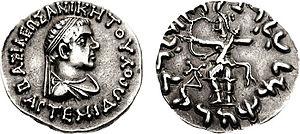
Agathoclès de Bactriane ou Agathoclès Dikaios était un souverain gréco-bactrien/ indo-grec qui régna entre 190 et 180 av. J.-C. Ce roi se caractérise à la fois par une production monétaire très indianisante, avec le seul cas d'illustration de divinités hindoues dans le monnayage des grecs en Inde, mais aussi un monnayage au contraire très tradionnaliste honorant ses ancêtres dynastiques. Selon Widemann, il est possible que cette deuxième série de monnaies purement grecques aient constitué une réaction à la trop grande ouverture vers l'Inde de la deuxième série, peut-être sous l'effet de la pression d'un certain nationalisme greco-bactrien. Après Agathoclès, les divinités hindoues disparaissent pour toujours du monnayage grec, ainsi que le Brahmi, au bénéfice du Kharoshthi, un script du nord-ouest de l'Inde d'origine araméenne, ancienne langue officielle de l'Empire achéménide, jugée peut-être plus acceptable et plus "occidentale" que le Brahmi.
Agathocléia Theotropos est une reine indo-grecque qui règne sur le nord de l'Inde de 110 av. J.-C. environ jusqu'à 100 av. J.-C. environ, avec le titre de régente pour son fils Straton Ier.
Apollophane Soter est un roi indo-grec qui règne dans l’Est et le centre du Pendjab, région actuellement partagée entre l’Inde et le Pakistan.
Artémidore d'Inde est un roi indo-grec ou indo-scythe qui a régné en 100 et 85 av. J.-C.